Pelvic examination

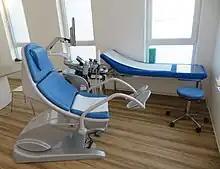
Chair for gynaecological examinations. Next to the chair a sonography device and screen.

The examination can be emotionally and physically uncomfortable for women. Preparation, good communication, thoughtful technique, and trauma-informed care can help mitigate this discomfort.